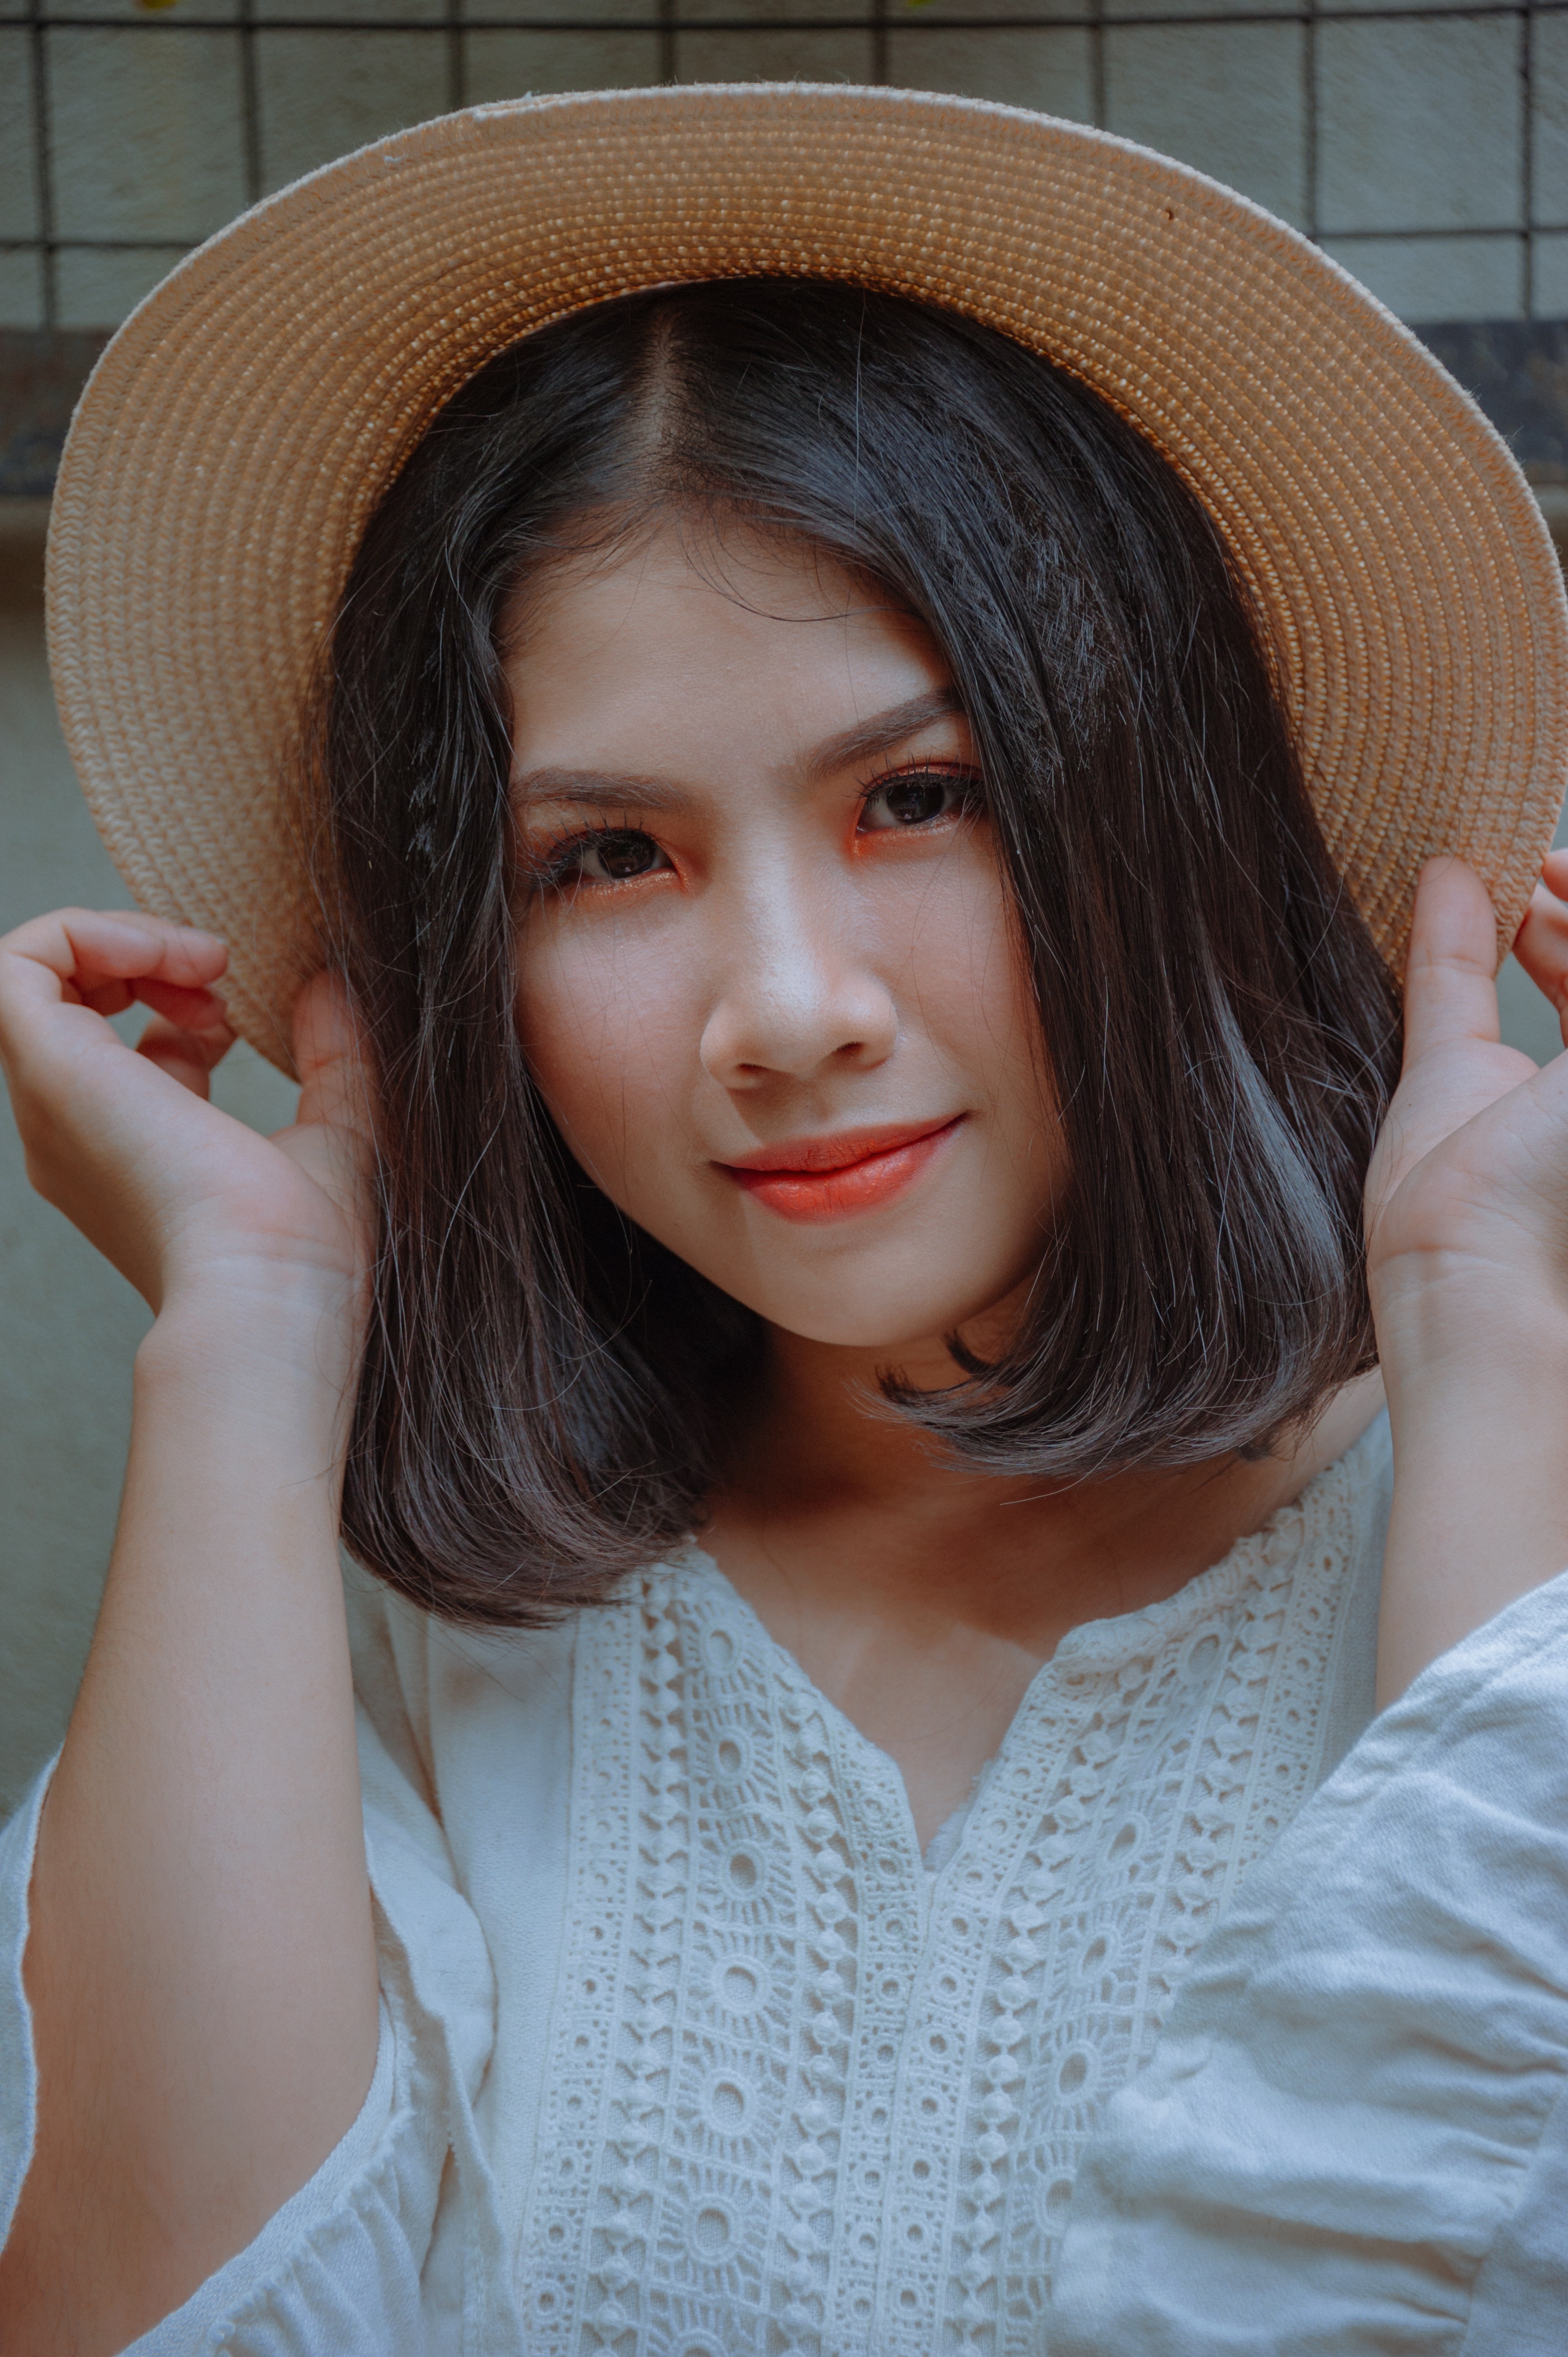
hair, face, lip, beauty, hat, hairstyle, skin, eyebrow, sun hat, chin, fashion accessory, headgear, brown hair, long hair, cool, smile, photography, black hair, bangs, eyelash, model, beige, fawn, portrait photography